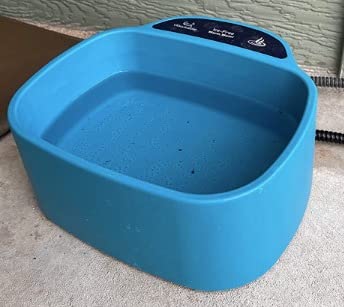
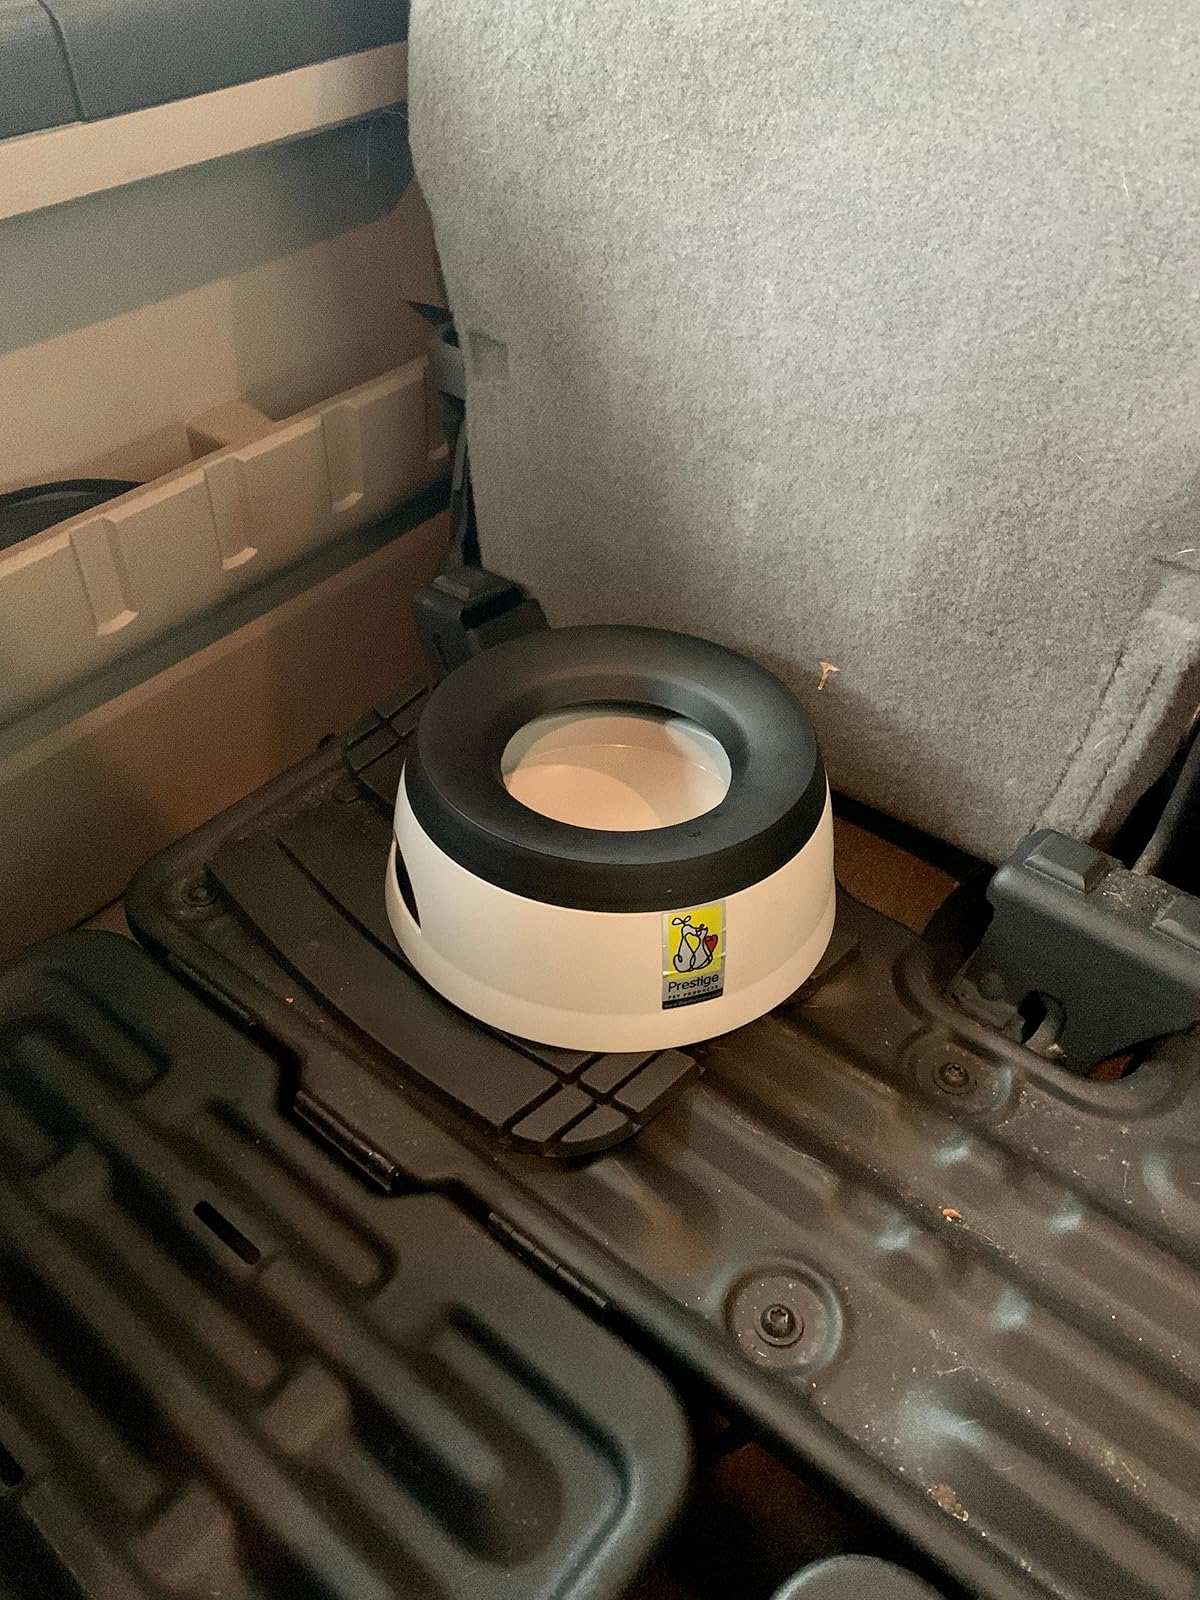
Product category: items_bowl
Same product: no